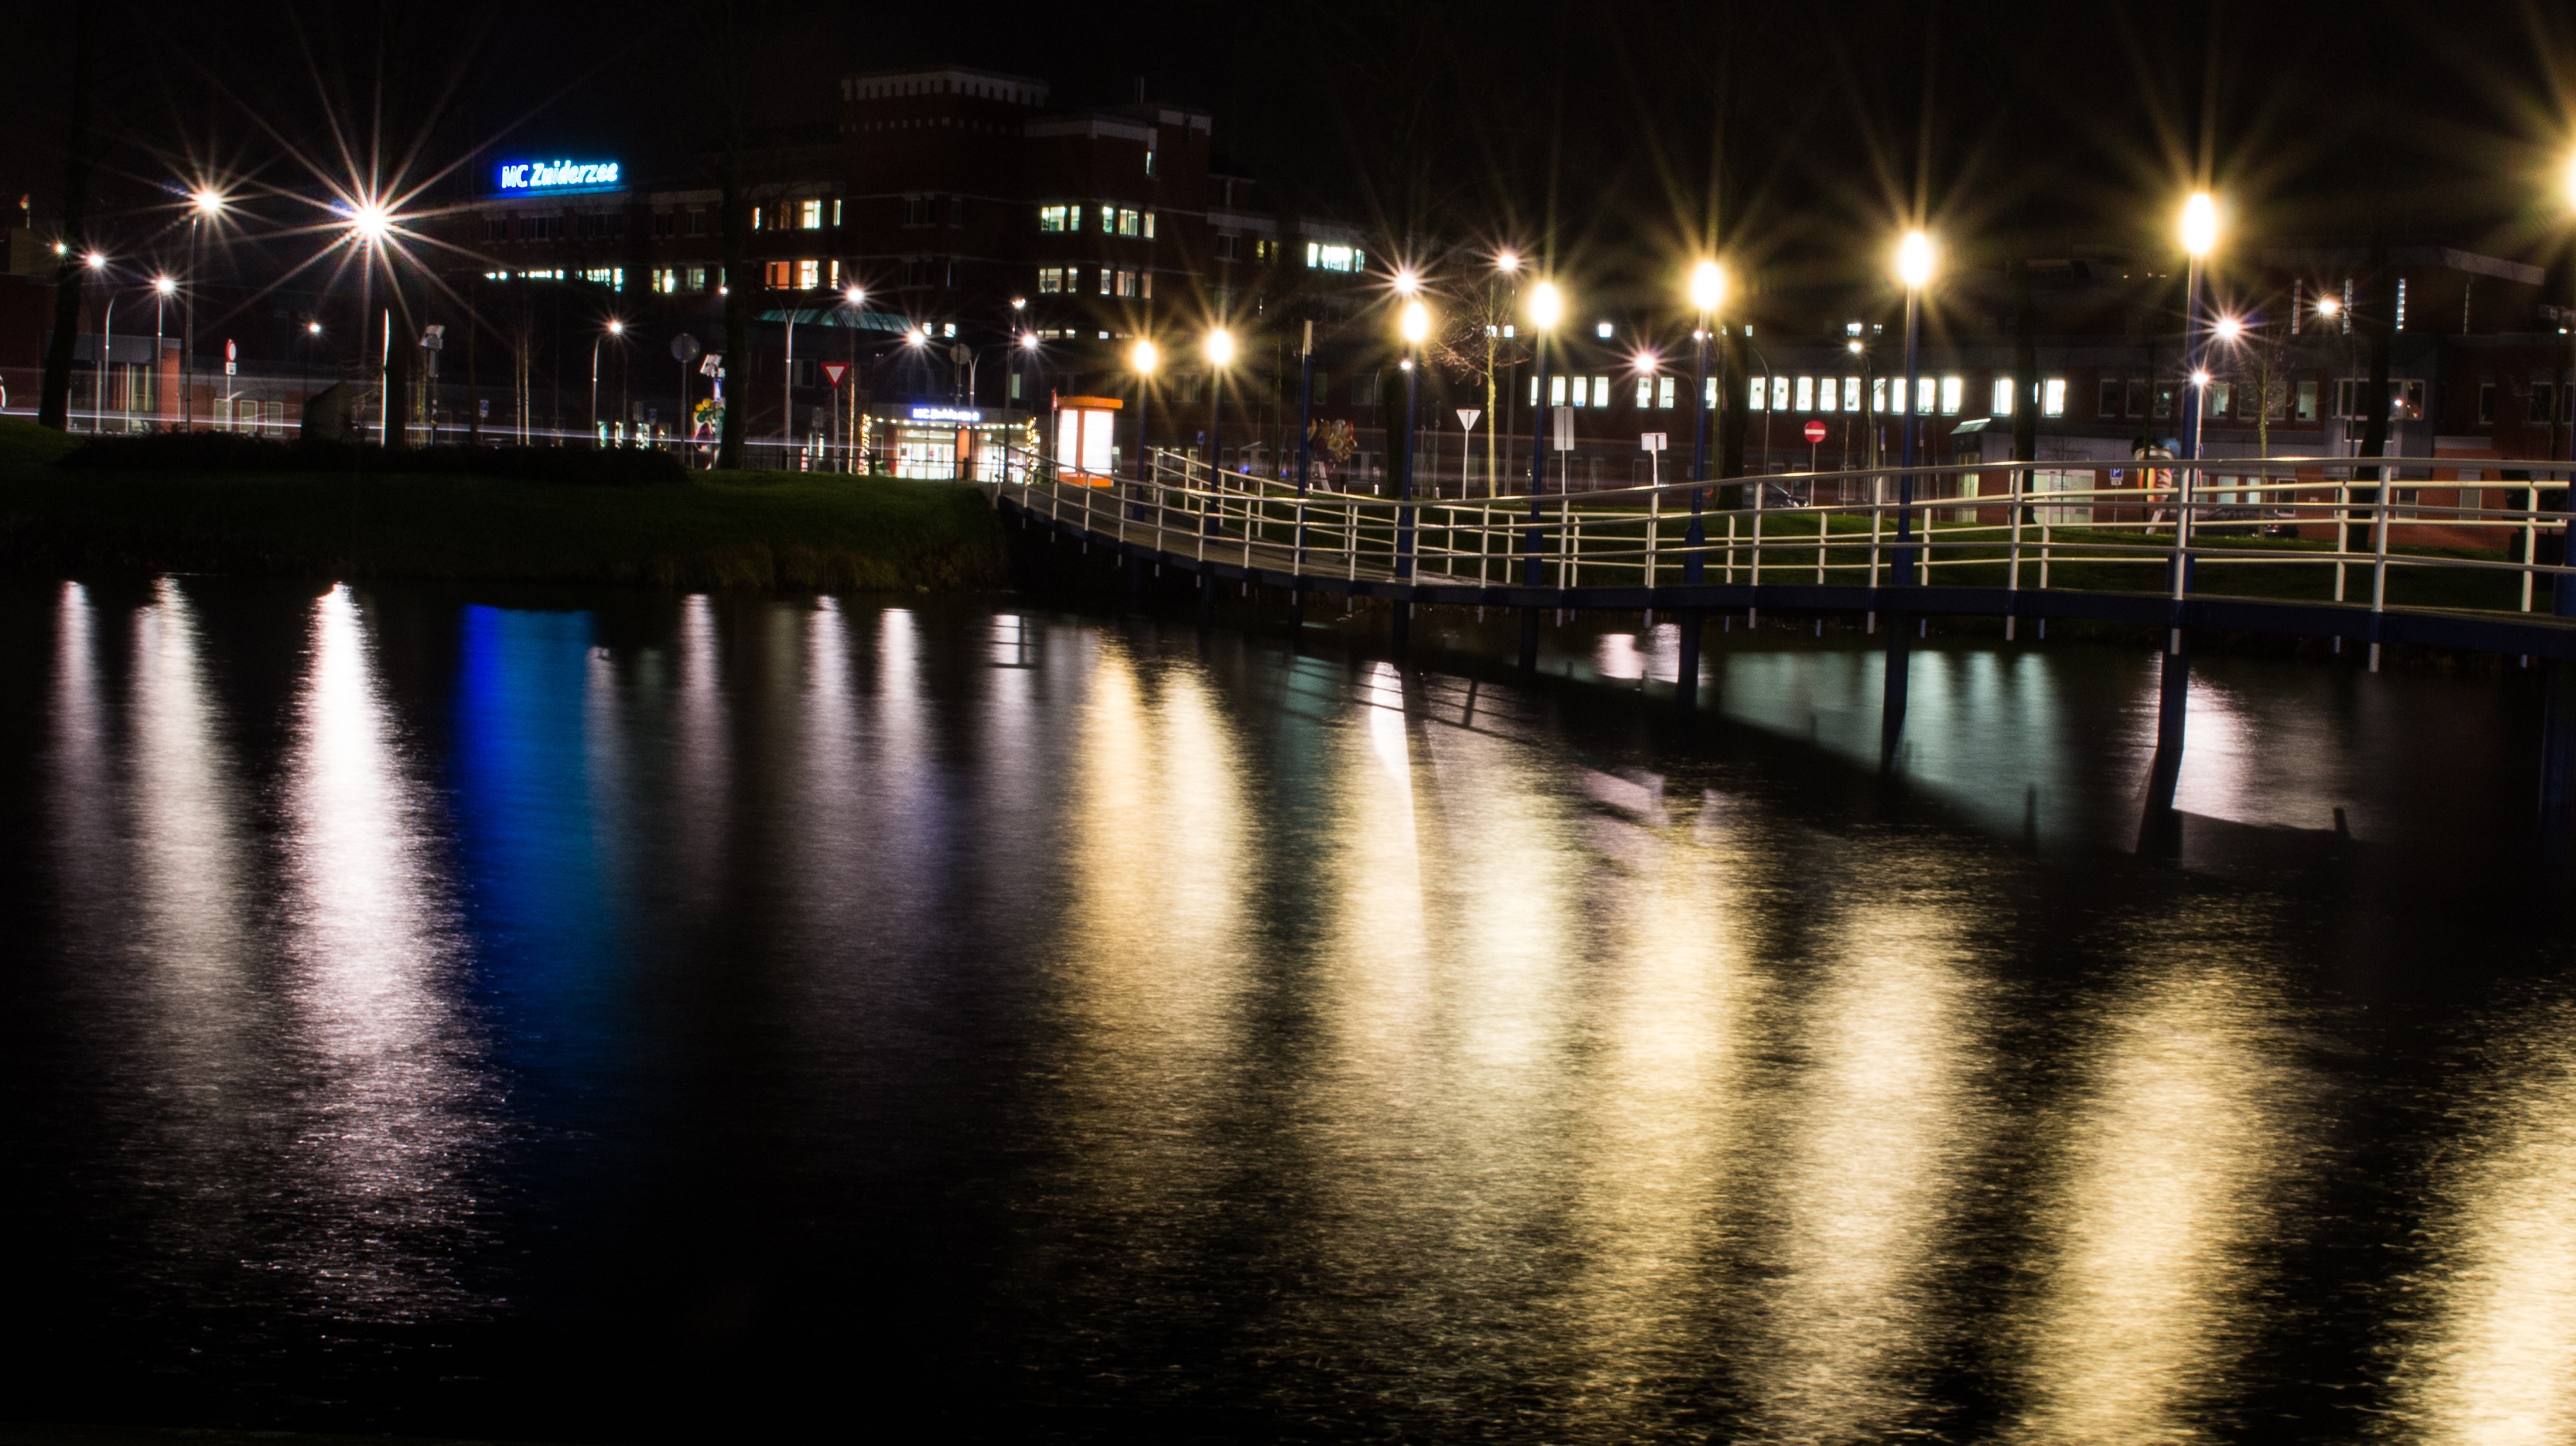
water, light, night, morning, cityscape, dusk, evening, reflection, darkness, waterway, lights